Trophée des Gastlosen

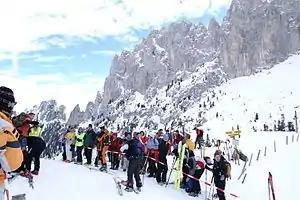
2006 edition

The Trophée des Gastlosen ("trophy of the Gastlosen") is a Swiss competition of ski mountaineering, which is carried out annually in the Gastlosen, near Jaun, since 1993.